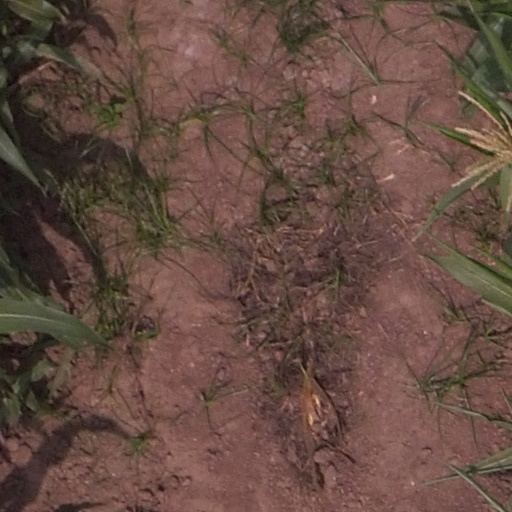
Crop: maize; corn